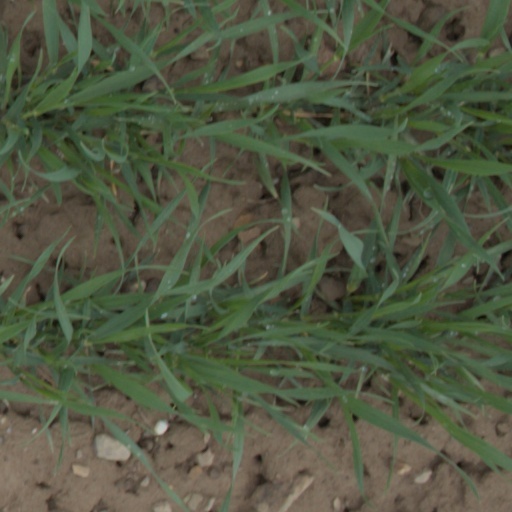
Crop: wheat